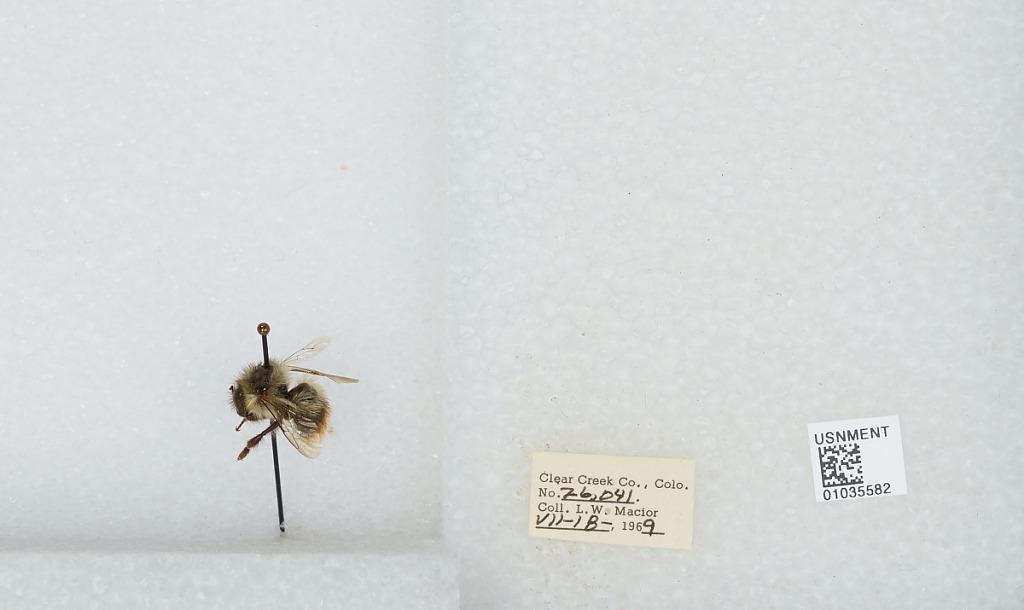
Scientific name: Bombus (Pyrobombus) mixtus Cresson
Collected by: L. Macior
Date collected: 1969-7-18
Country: United States
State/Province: Colorado
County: Clear Creek
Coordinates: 39.6958, -105.725